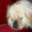
Label: dog